22 Yards

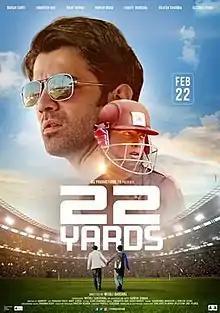
22 Yards Poster

22 Yards is a 2018 Indian sports drama film starring Barun Sobti, Rajit Kapur, Panchi Bora and Rajesh Sharma. The film has been directed by sports journalist turned filmmaker Mitali Ghoshal. The film premiered at the 2018 Bay Area South Asian Film Festival and was released theatrically on 15 March 2019. The trailer of the film was launched by Sourav Ganguly.